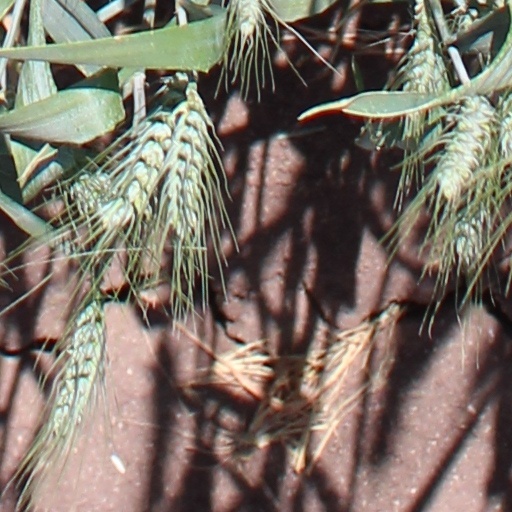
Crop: wheat